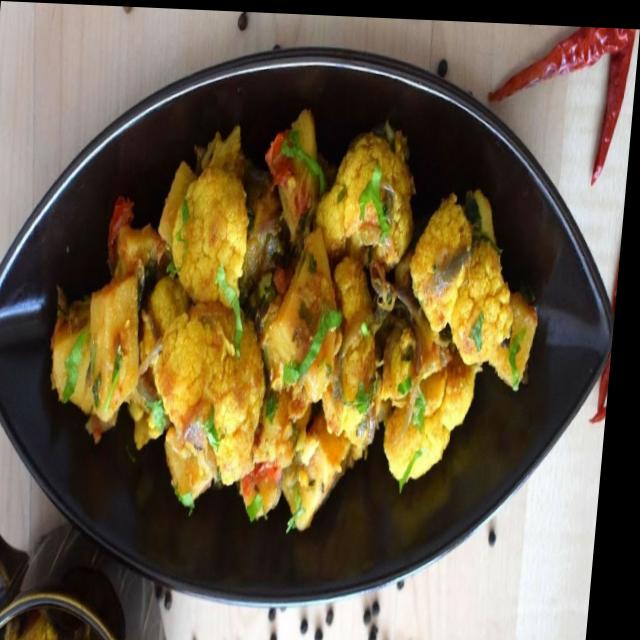
Dish: aloo_gobi